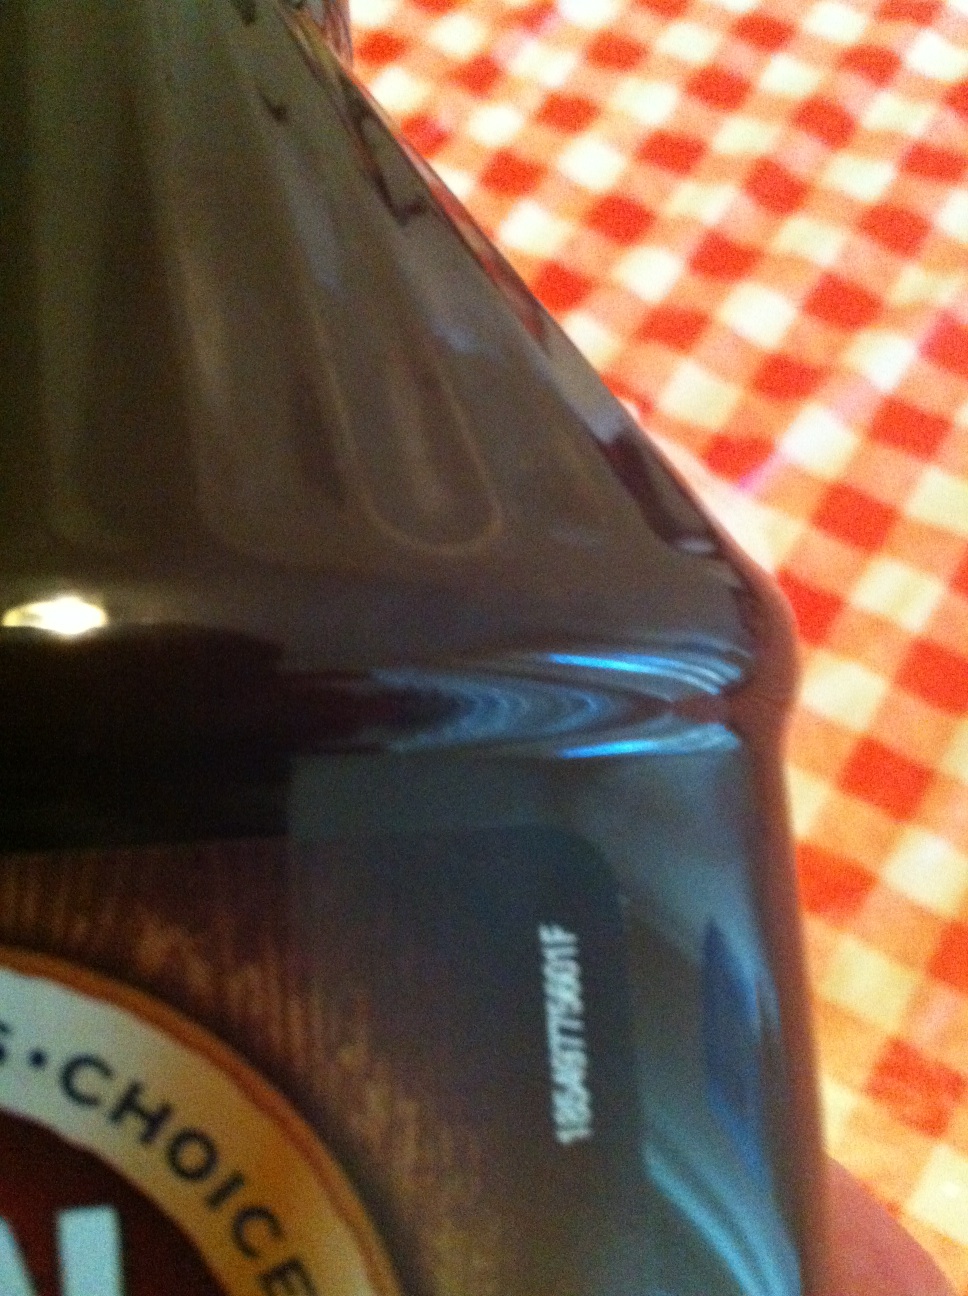Question: Which kind of open pit barbecue sauce is this please?
Answer: unanswerable